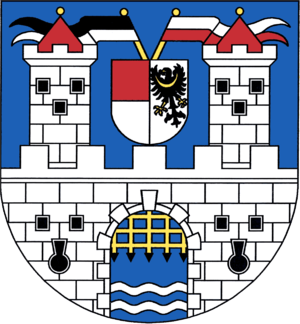
Bílina est une ville du district de Teplice, dans la région d'Ústí nad Labem, en République tchèque. Sa population s'élevait à 17 166 habitants en 2019.